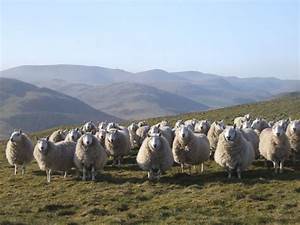
Label: sheep